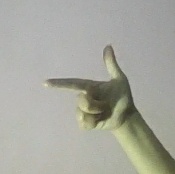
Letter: yaa